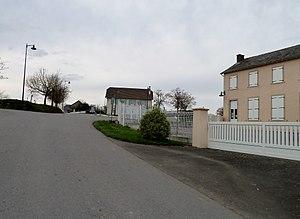
Centre de Miossens-Lanusse
Miossens-Lanusse est une commune française située dans le département des Pyrénées-Atlantiques, en région Nouvelle-Aquitaine.